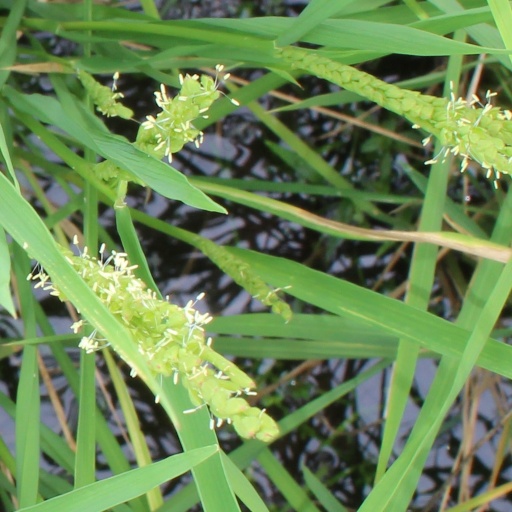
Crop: rice